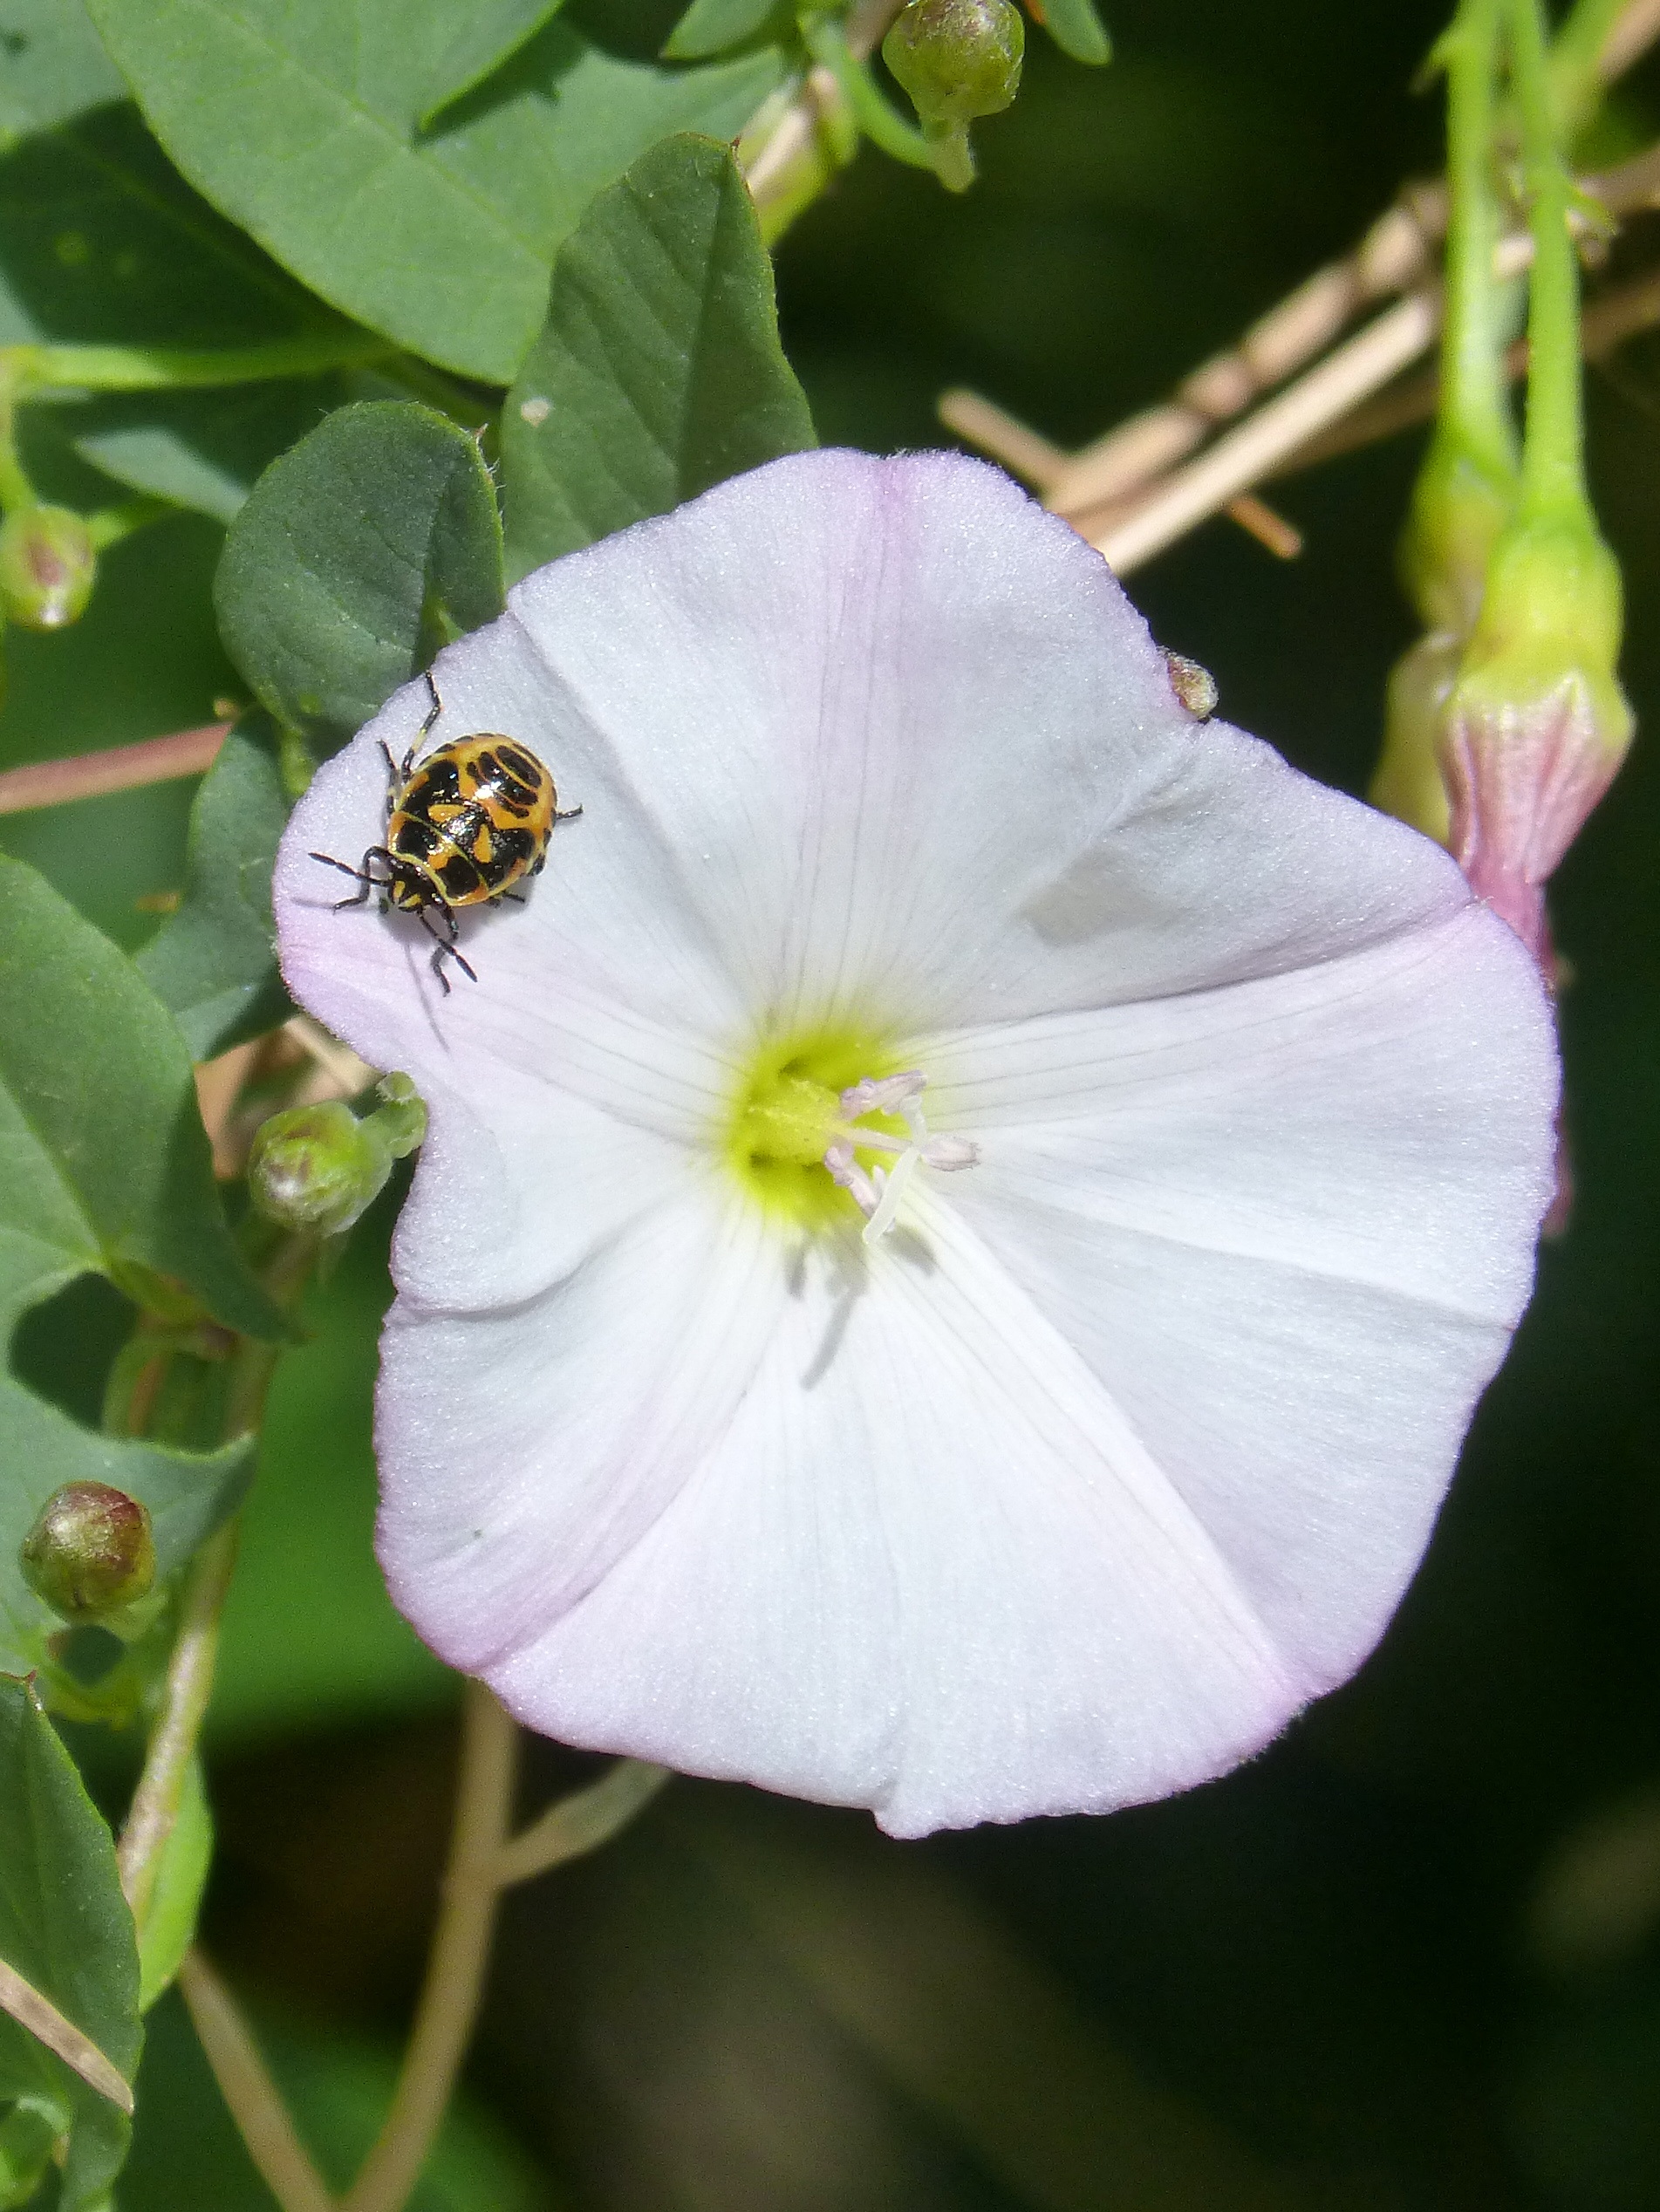
nature, blossom, plant, flower, petal, insect, botany, flora, wildflower, close up, morning glory, campanula, moonflower, macro photography, flowering plant, harlequin ladybird, harlequin beetle, harlequin bug, plant stem, land plant, moths and butterflies, morning glory family, beach moonflower